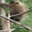
Label: porcupine